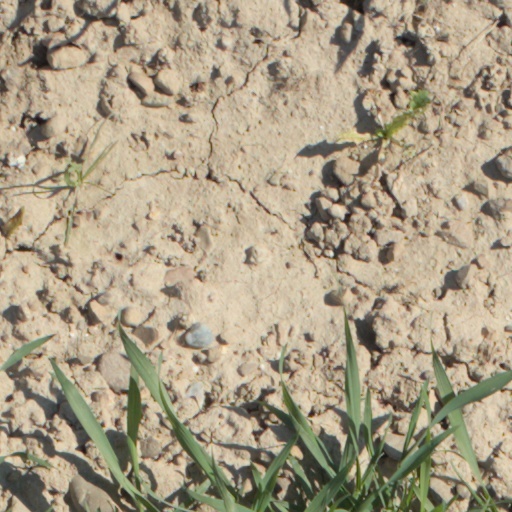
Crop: wheat